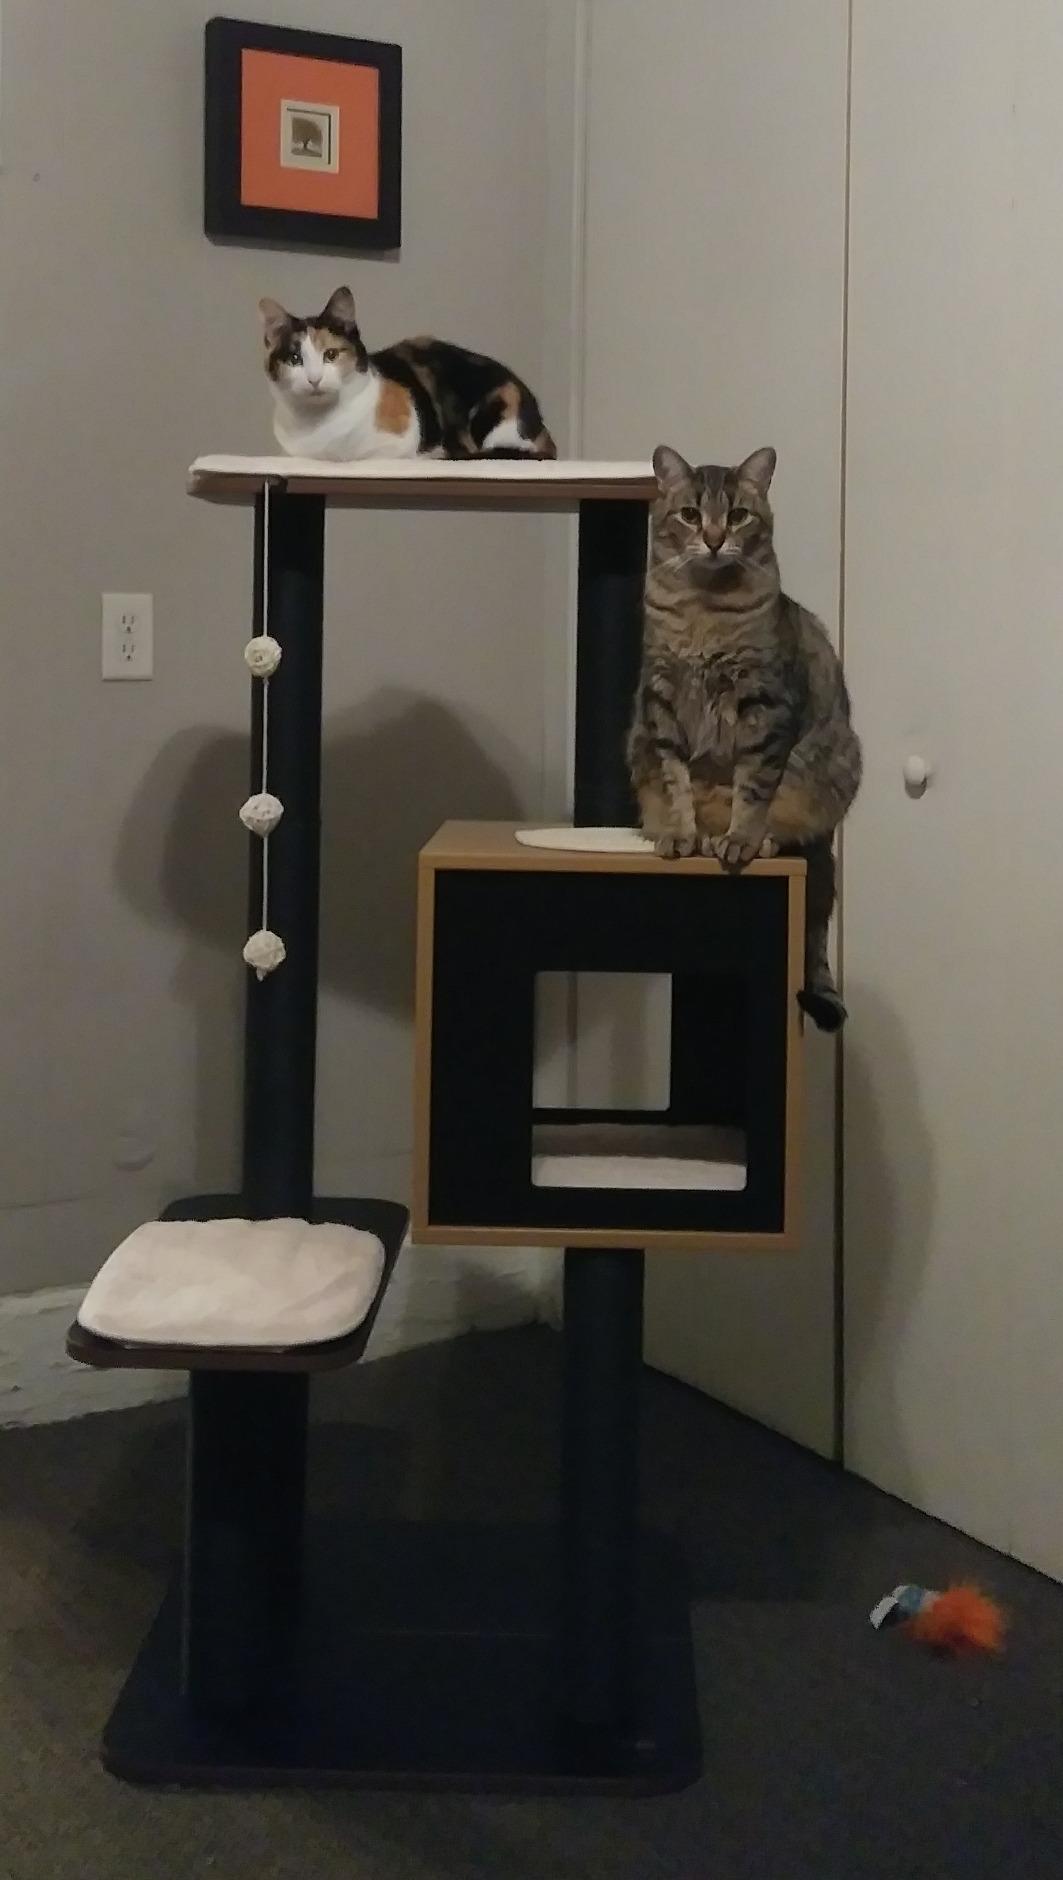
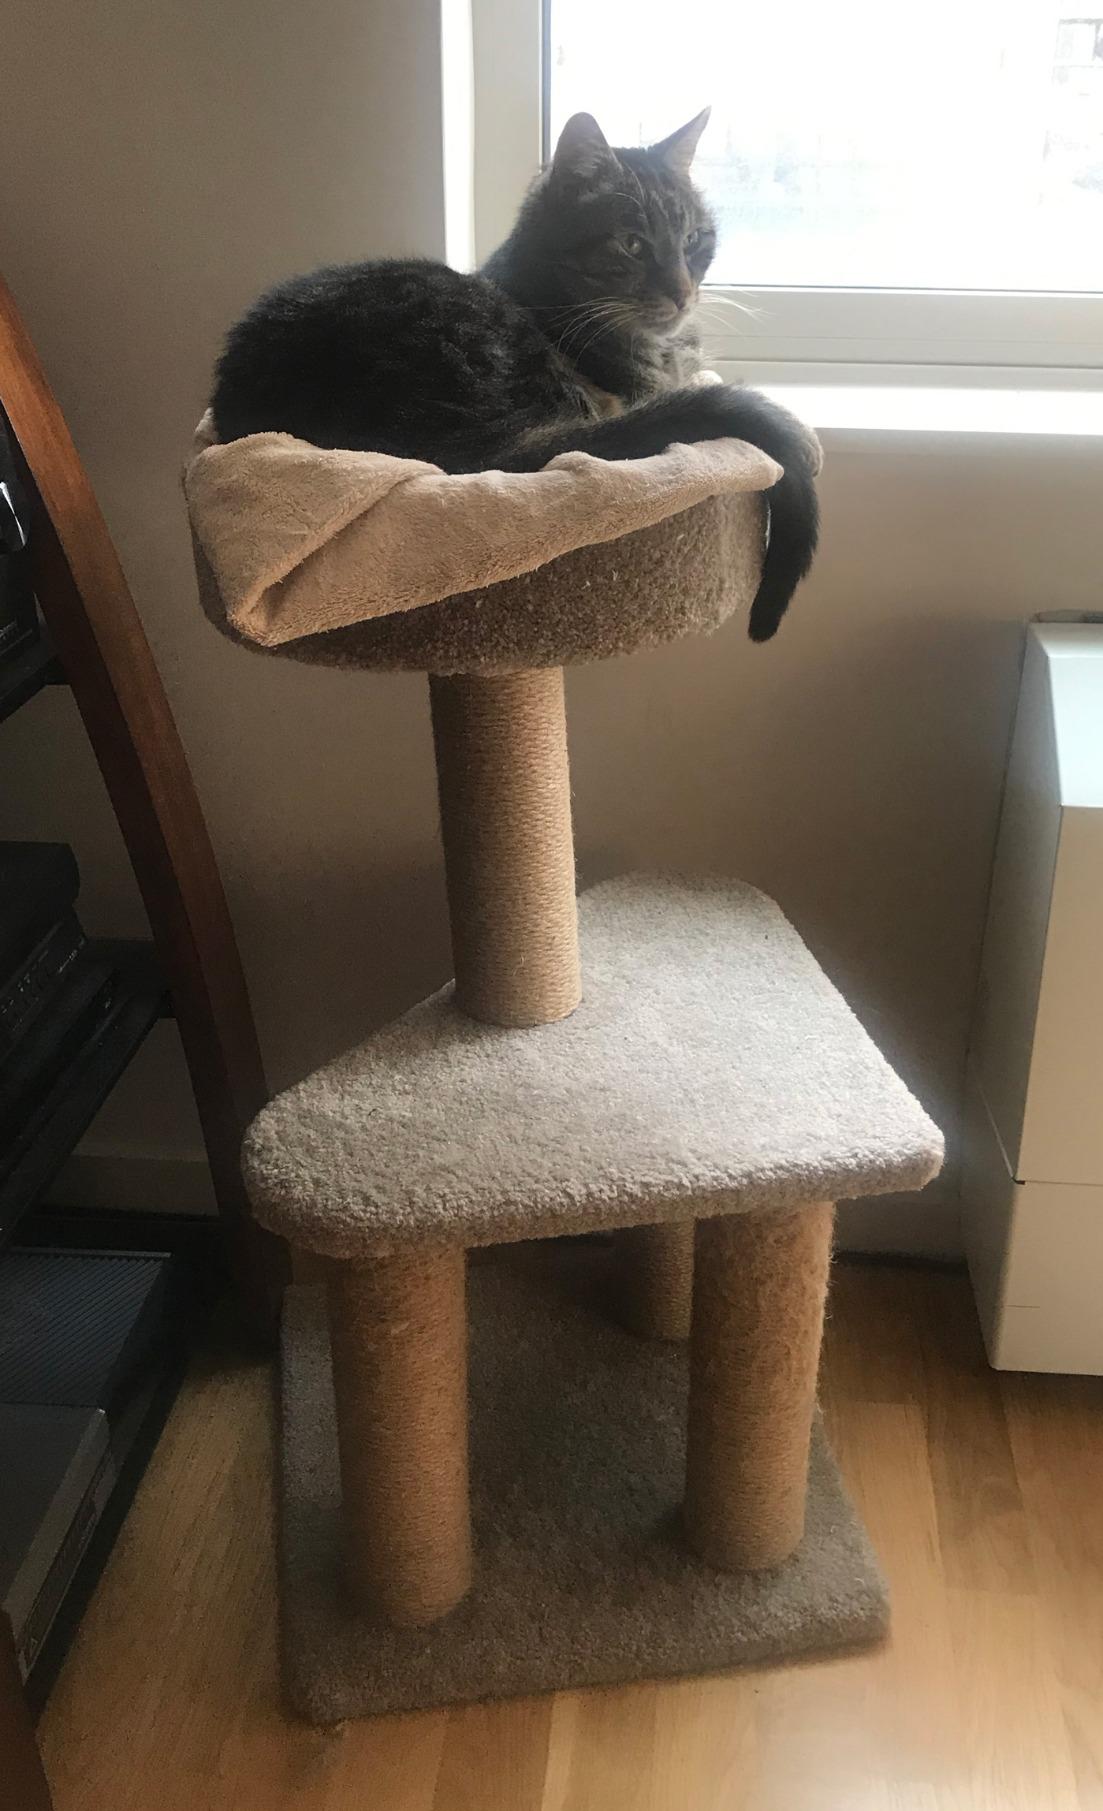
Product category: items_cat tree
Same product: no